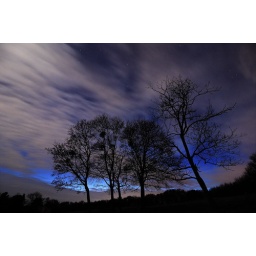
trees in the sky